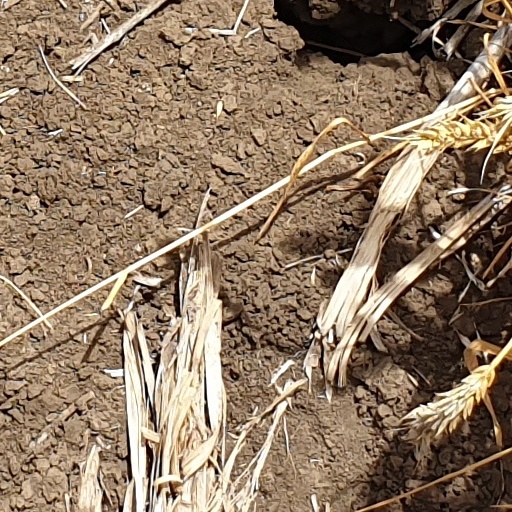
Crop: wheat